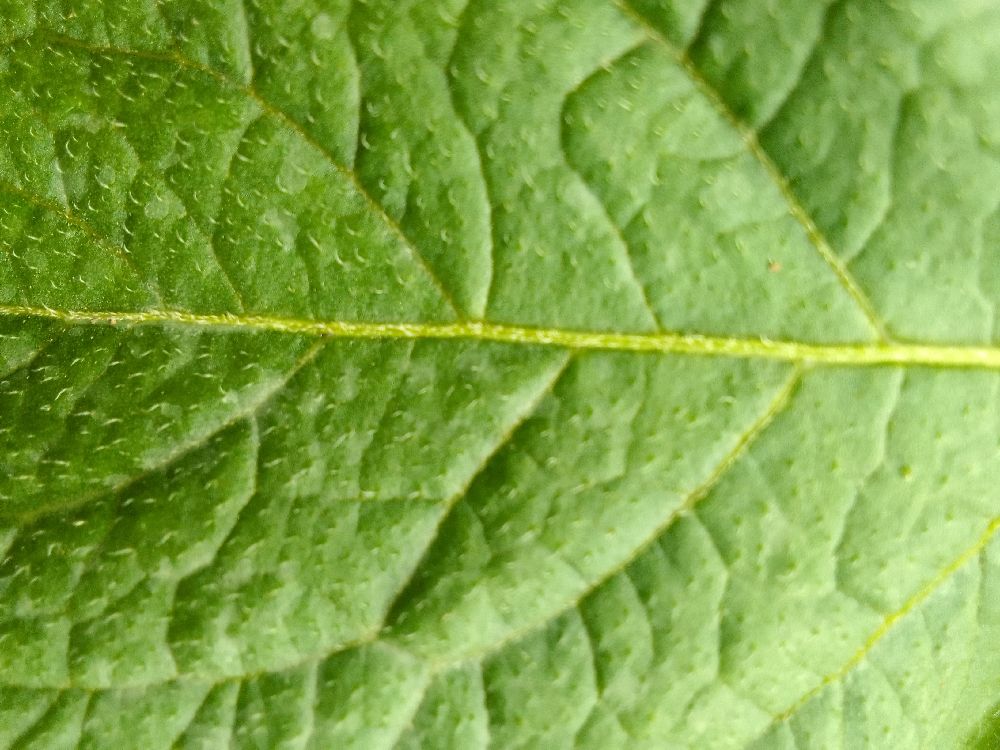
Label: Healthy